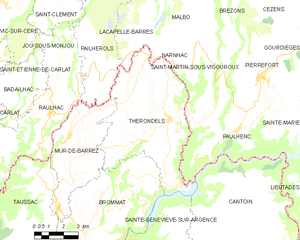
Thérondels est une commune française située dans le département de l'Aveyron, en région Occitanie.